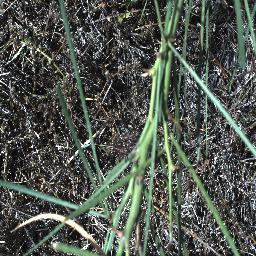
Label: parkinsonia